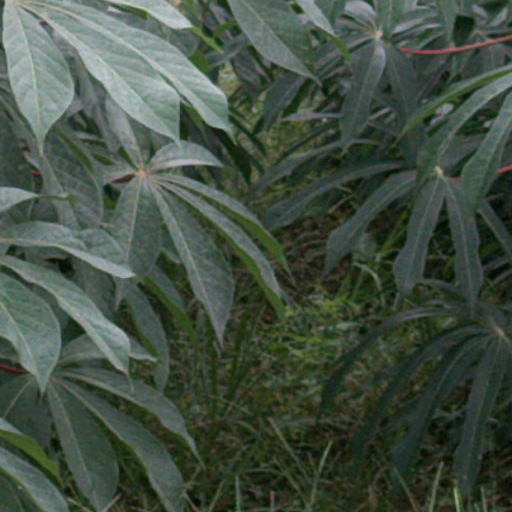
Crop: cassava